Johann Hieronymus Chemnitz

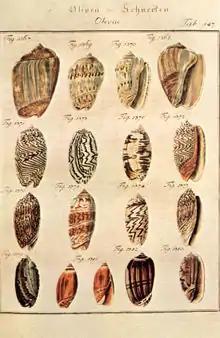
Plate representing Olividae from ""

Johann Hieronymus Chemnitz (10 October 1730 – 12 October 1800) was a German clergyman and conchologist from Magdeburg.